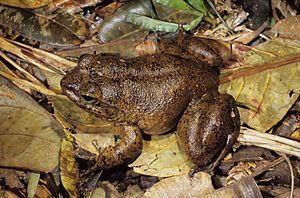
Mantidactylus guttulatus est une espèce d'amphibiens de la famille des Mantellidae.